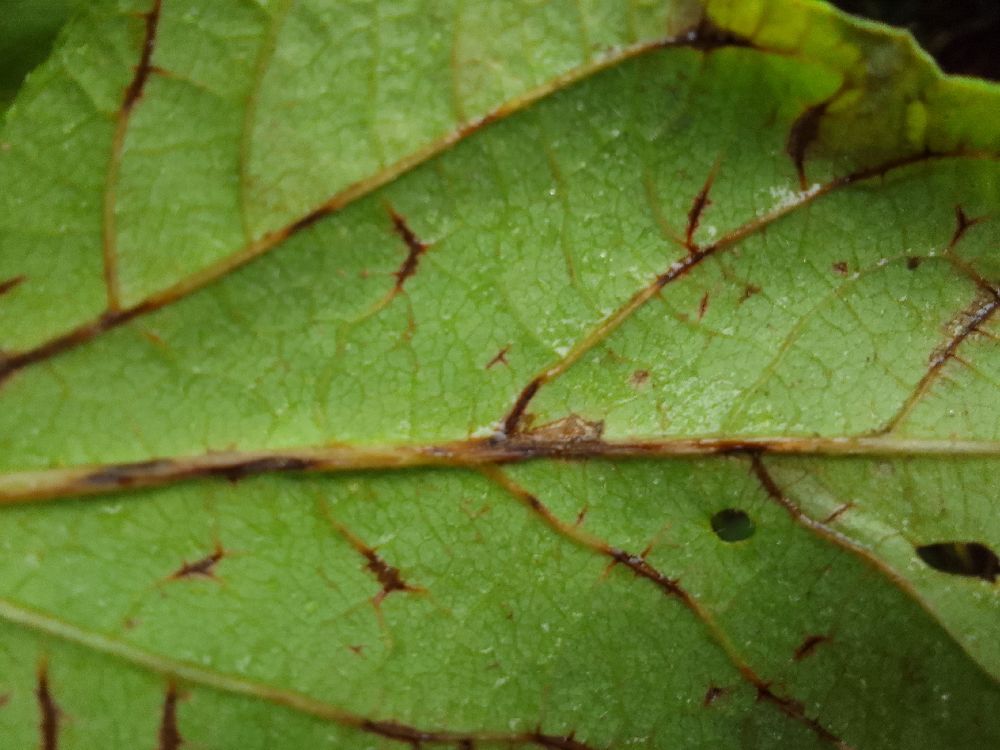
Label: anthracnose